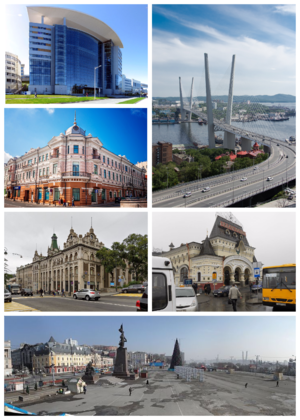
Vladivostok est une ville portuaire du Sud-Est de la Russie et la capitale administrative du kraï du Primorie et du district fédéral extrême-oriental. Située à proximité des frontières avec la Chine et la Corée du Nord, sa population s'élève à 606 653 habitants en 2016. Baignée par la mer du Japon, la cité constitue le port le plus important de la côte pacifique et de l'Extrême-Orient russe. Il abrite notamment la majeure partie des troupes de la Flotte du Pacifique. En outre, la ville est plus proche de Séoul, Tokyo ou Pékin que de la capitale Moscou, dont elle est distante de 6 434 km et séparée par sept fuseaux horaires.